Nils Ahnlund

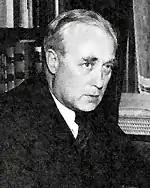
Nils Ahnlund

Nils Ahnlund (23 August 1889 – 11 January 1957) was a Swedish historian. He was professor of history at the then-Stockholm University College 1928–1955, and became a member of the Swedish Academy in 1941. He was the father of physician Hans Olof Ahnlund, literary scientist Knut Ahnlund and the grandfather of journalist and writer Nathan Shachar.